Marvin Gaye

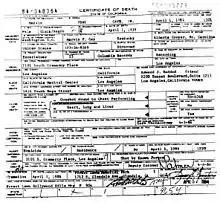
Gaye's death certificate

In the early afternoon of April 1, 1984, Gaye intervened in a fight between his parents in the family house in the West Adams neighborhood of Western Heights in Los Angeles. He became involved in a physical altercation with his father, Marvin Gay Sr., who shot Gaye twice, once in the chest, piercing his heart, and then into his shoulder. The shooting took place in Gaye's bedroom at 12:38 p.m. Gaye was pronounced dead at 1:01 p.m. after his body arrived at California Hospital Medical Center.